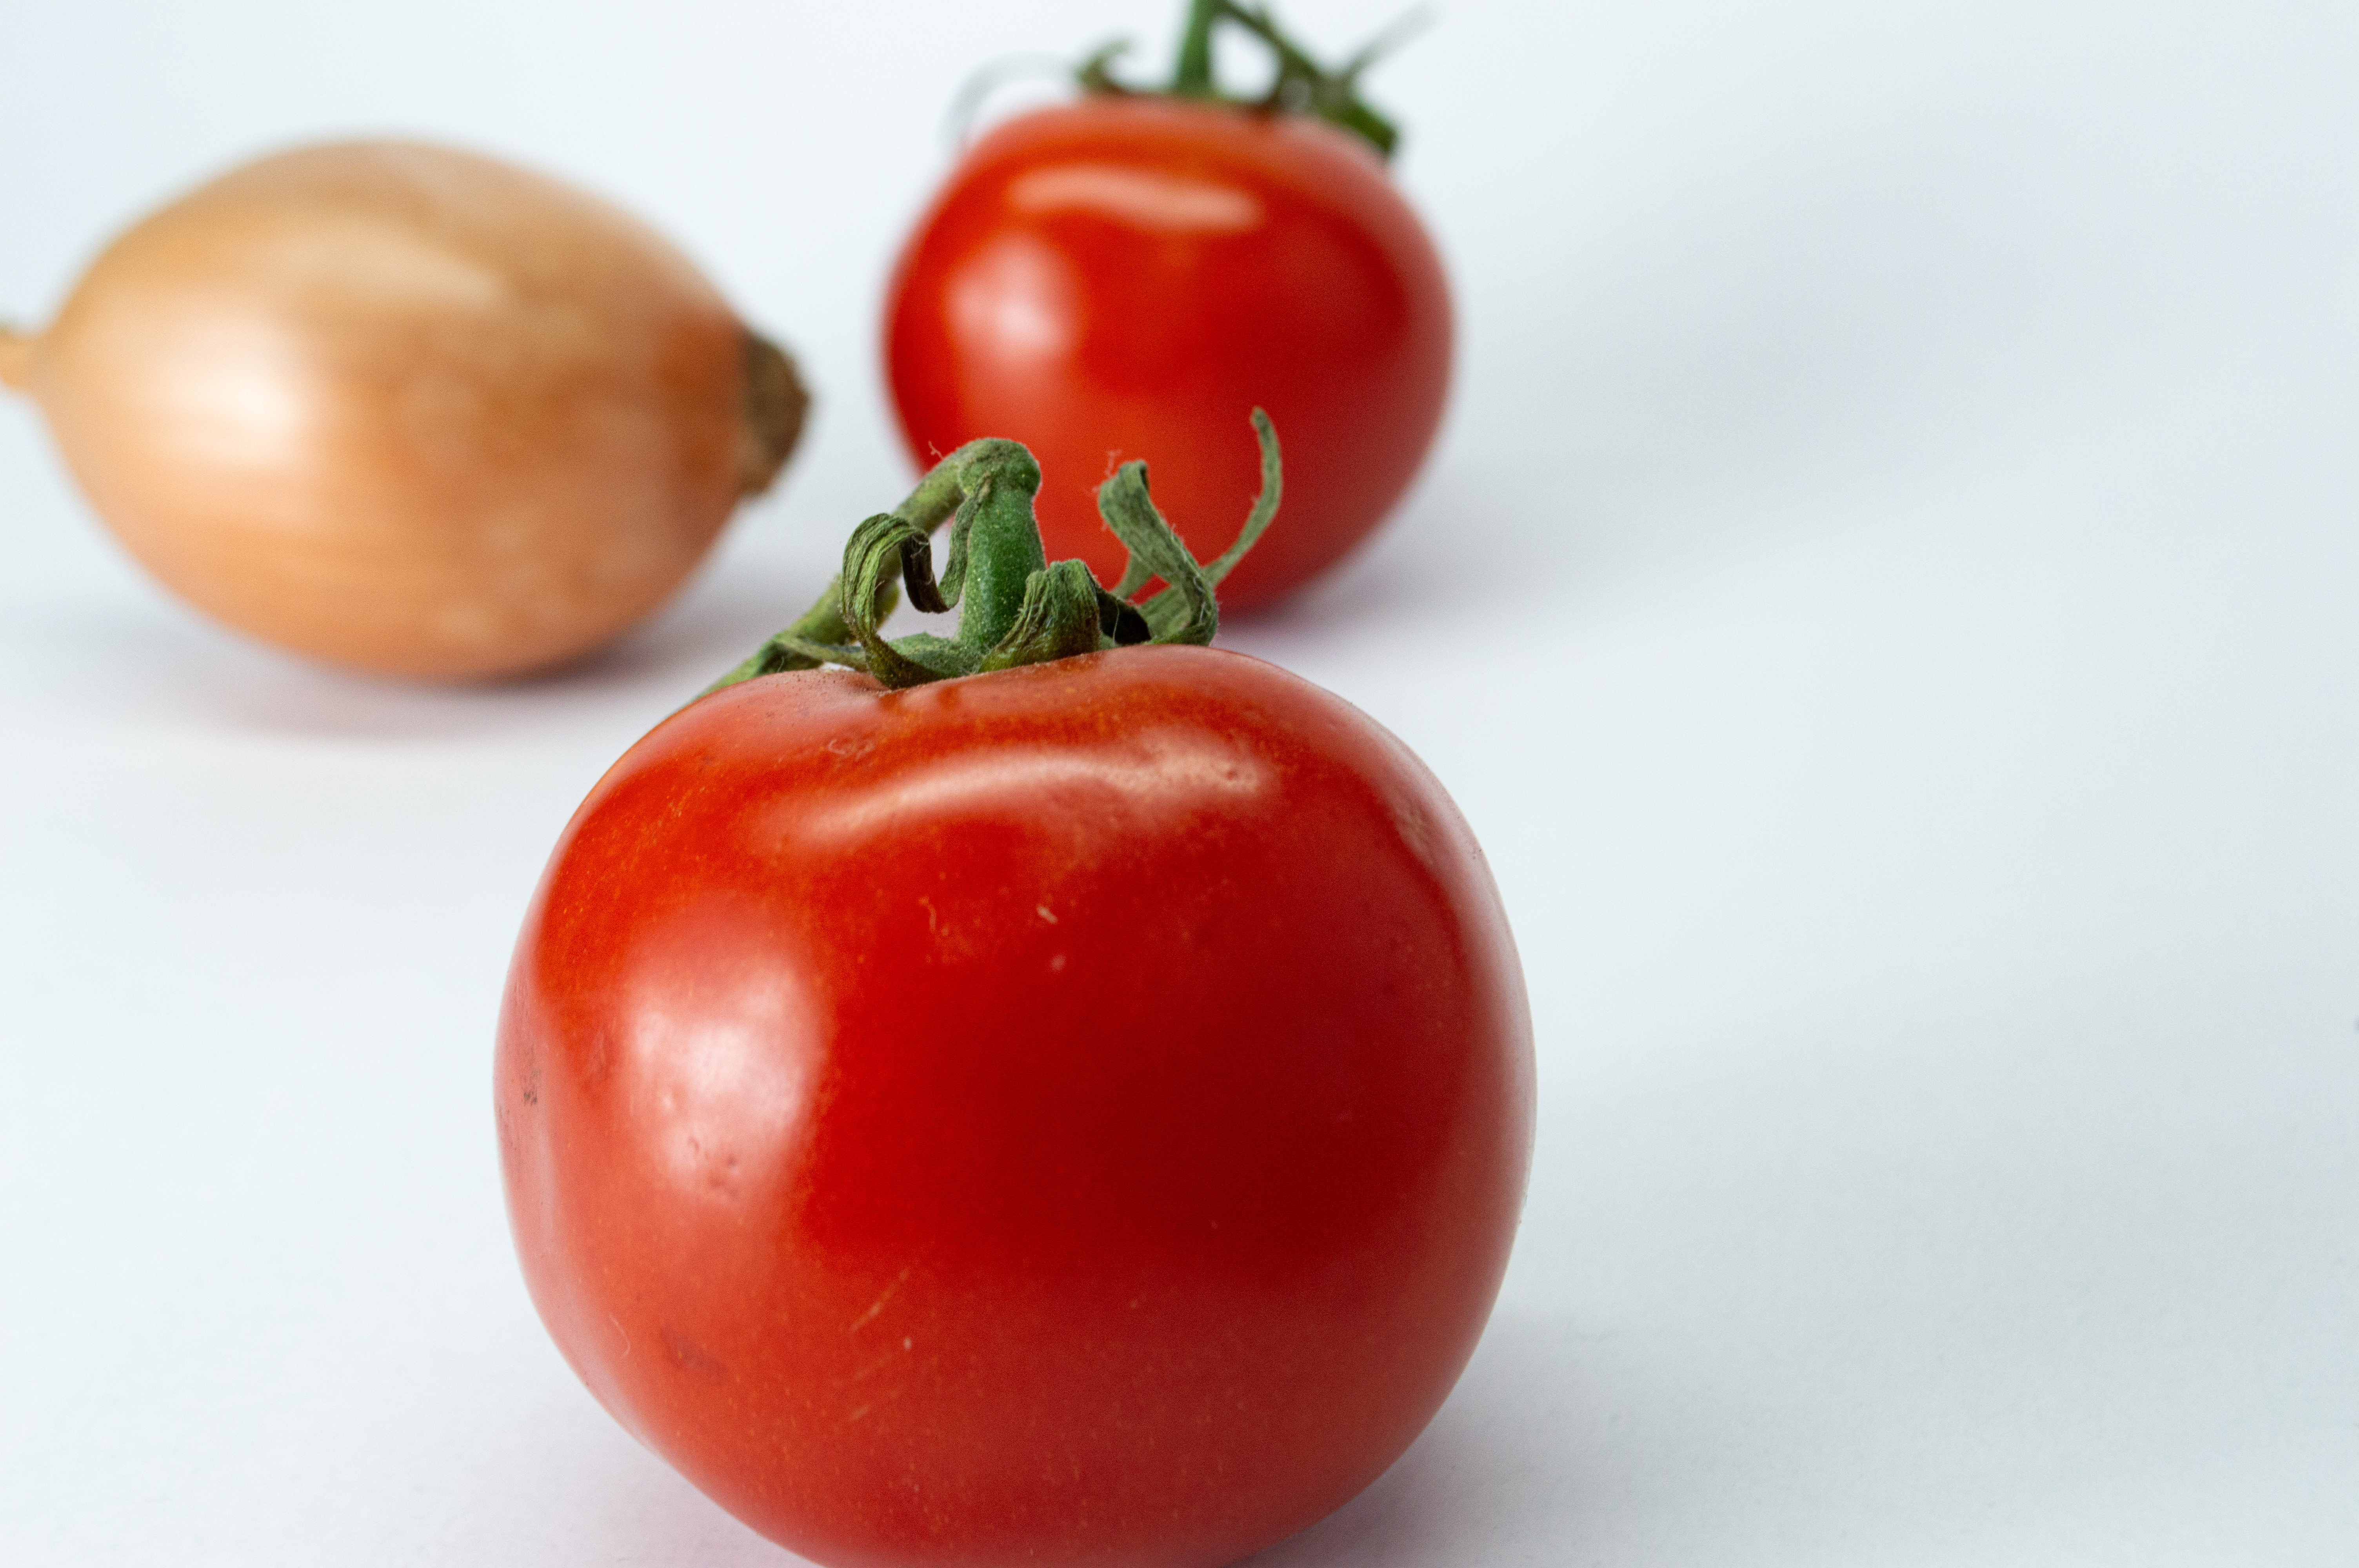
tomatoes, red, salad, vegetable, antioxidant, background, bright, brightly, clean, food, eating, dieting, colours, freshness, fruit, full, isolated, alimentary, nourishment, juicy, organic, path, perfection, produce, simplicity, slice, snack, taste, vitamin, vitality, tasty, white, fresh, healthy, ripe, vegetarian, wood, diet, closeup, ingredient, green, natural foods, tomato, cherry tomato, bush tomato, plum tomato, Food group, nightshade, staple food, close up, Polemoniales, superfood, still life photography, macro photography, Vegetarian cuisine, seedless fruit, harvest